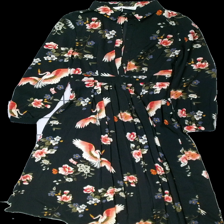
View: front
Type: Dress
Category: Ladies
Brand: Not in the list
Brand text on label: liquorish
Colors: Black, Pink, Green, Multicolor
Material: 100% polyester
Pattern: Animal print
Cut: Regular
Size: M
Season: All
Damage location: middle center
Price range: 50-100
Recommended usage: Reuse
Description: svart klänning med fåglar och blommor över hela